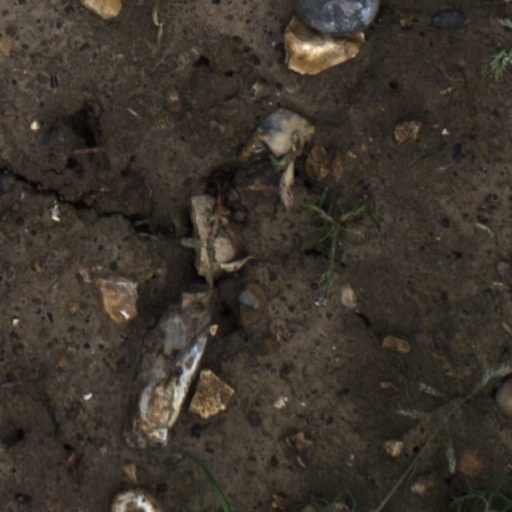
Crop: wheat